Safet Butka

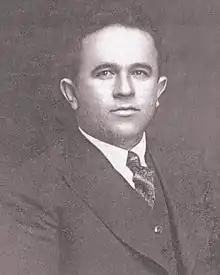

Safet Butka (10 August 190119 September 1943) was an Albanian professor, politician and nationalist. Son of famous patriot Sali Butka, he organized the student demonstrations in April 1939 during the Italian invasion and was interned in Ventotene. Upon his return he organized antifascist movements in his native region and was one of the founders of the nationalist organization Balli Kombëtar. Distressed by internal civil war in Albania, he killed himself in 1943.